Philip Drugeth

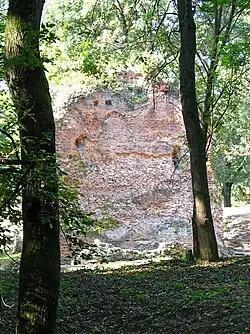
Ruins of Parič (Parics) Castle in the Trebišov park, Slovakia

According to another 19th-century register of a lost document, Drugeth was granted Parics Castle and its accessory, the village of Terebes in 1319. Prior to that, the six villages in Sáros County belonged to the ownership of the Szinyei noble family, according to a division contract of their lands in 1320. Ten years later, William Drugeth mentioned that they were acquired by his uncle through "exchange and purchase". The Szinyeis supported Charles in his struggle for the Hungarian throne, they also participated the Battle of Rozgony, therefore, their loss of grace can be ruled out. According to Attila Zsoldos, Drugeth judged over a lengthy lawsuit between the Szinyeis and Mérais, and during that time (around 1324–26) he forced the sale of the six villages, which he later legalized in the royal chancellery. Vámosújfalu was important place of collection customs in the trade route between Lőcse and Eperjes (present-day Levoča and Prešov in Slovakia, respectively), and Drugeth sought to gain control over the Branisko mountain range between his landholdings in Szepes and Sáros counties. Drugeth gained control over the trade routes which connected the region of Kassa with Poland and Galicia. The Mérais belonged to the kinship of Drugeth's wife, thus his involvement in the lawsuit collided with the principle of conflict of interest. Later, Drugeth even imprisoned Peter Szinyei, because he filed a lawsuit against John Mérai over the ownership of village Szilva (Veľký Slivník) in Sáros County. According to Rikalf Tarkői's complaint from 1324, Drugeth forced him to hand over his landholdings, which laid near Palocsa Castle along the rivers Poprad and Lubotin in Sáros County, who has fulfilled this for "fear of his [Drugeth's] wrath". Drugeth sought to settle German (Saxon) immigrants to his rarely inhabited villages in Sáros County, around the town Bártfa (Bardejov). He donated two unencumbered lands to each "soltész" officials in six villages in the county in 1324. He also granted liberties to his official, a certain Peter in Vámosújfalu two years later, who was responsible for conducting further settlements. His another known local official (bailiff) was Benedict Berencsi in one of the three villages called Németi in Abaúj County.